Kingdom of Scotland

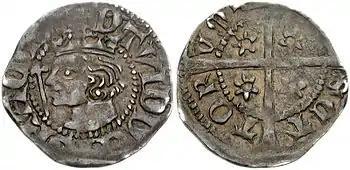
Penny of David II

David I is the first Scottish king known to have produced his own coinage. There were soon mints at Edinburgh, Berwick and Roxburgh. Early Scottish coins were similar to English ones, but with the king's head in profile instead of full face. The number of coins struck was small and English coins probably remained more significant in this period. The first gold coin was a noble (6s. 8d.) of David II. Under James I pennies and halfpennies of billon (an alloy of silver with a base metal) were introduced, and copper farthings appeared under James III. In James V's reign the bawbee ( d) and half-bawbee were issued, and in Mary, Queen of Scot's reign a twopence piece, the hardhead, was issued to help "the common people buy bread, drink, flesh, and fish". The billon coinage was discontinued after 1603, but twopence pieces in copper continued to be issued until the Act of Union in 1707.